Church of Iceland

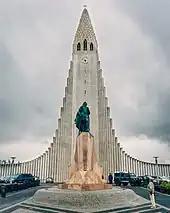
Hallgrímskirkja in Reykjavík, completed 1986

The constitution of 1874 guarantees religious freedom, but the constitution also specifies that the "Evangelical Lutheran Church is a national church and as such it is protected and supported by the State." This provision was retained in the constitution of the Republic of Iceland of 1944. Around the start of the 20th century, the church legislation was reformed, parish councils were established and the congregations gained the right to elect their pastors. A new translation of the Bible was printed in 1912, and revised in 1981. The most recent translation of the Bible was published in 2007 by the Icelandic Bible Society. In the early 20th century, liberal theology was introduced in Iceland, causing great theological strife between liberal and conservative adherents. Textual criticism of the Scriptures and radical theological liberalism was quite influential in the Department of Theology within the newly founded University of Iceland. Spiritism and theosophical writings were also influential in intellectual circles. Opposed to this were the inner mission, the YMCA/YWCA, and missionary societies with a pietistic leadership. This conflict marred church life in the country well into the 1960s.